Unwilling Lovers

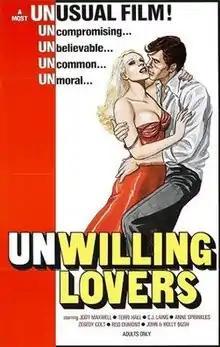
Film poster

Unwilling Lovers (also known as Mama's Boy and Young Lovers) is a 1977 pornographic horror film written and directed by Zebedy Colt and starring Terri Hall, John Bush, Holly Bush, C. J. Laing, Zebedy Colt, Rod Dumont, Jody Maxwell, and Annie Sprinkle.